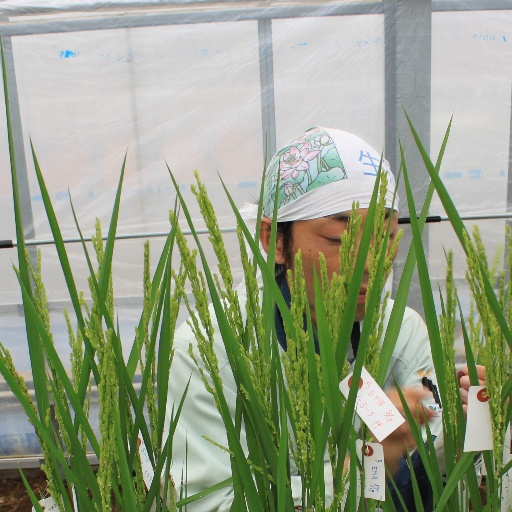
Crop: rice